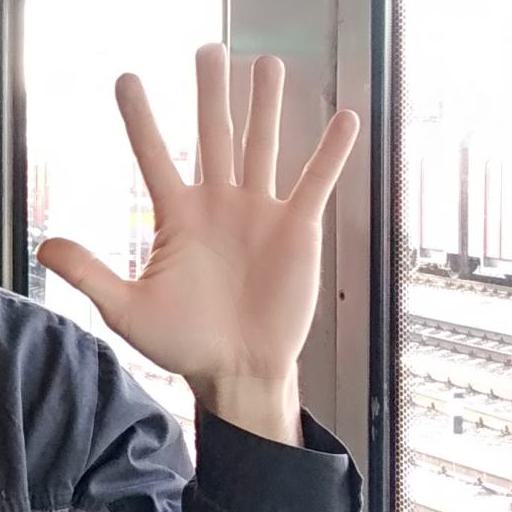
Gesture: palm